2016 European Grand Prix

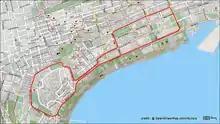
Layout of the Baku City Circuit around the old city part (left) and modern Baku area (right)

Plans to hold a Formula One race in Azerbaijan were first announced by Bernie Ecclestone – the sport's commercial rights holder – in May 2014, when he declared that the race in Baku would replace the Korean Grand Prix for the 2015 season. The government of Azerbaijan confirmed the plans in July of the same year, declaring that the race would be held under the title Grand Prix of Europe. At the same time, the organisers announced that the debut in Baku would be delayed until . Hermann Tilke, the designer of the street circuit, released first pictures of the planned venue in October 2014. Even though the race faced criticism by human rights activists, citing the government's attitude towards civil liberties, Ecclestone gave the go-ahead for the race in April 2015. The Grand Prix in Baku was the second to be held in the former Soviet Union, following the Russian Grand Prix at Sochi, first held in 2014.